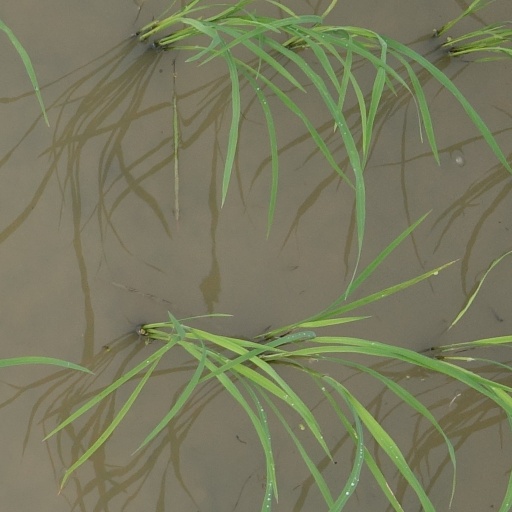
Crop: rice